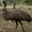
Label: bird